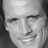
Emotion: happy